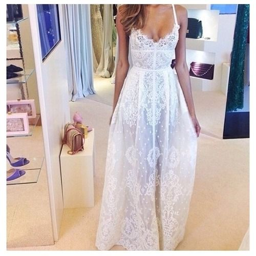
i could definitely see myself wearing this on my wedding day .